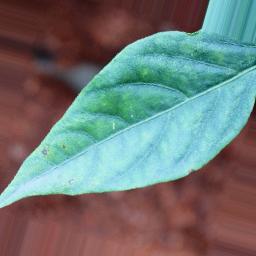
Label: healthy